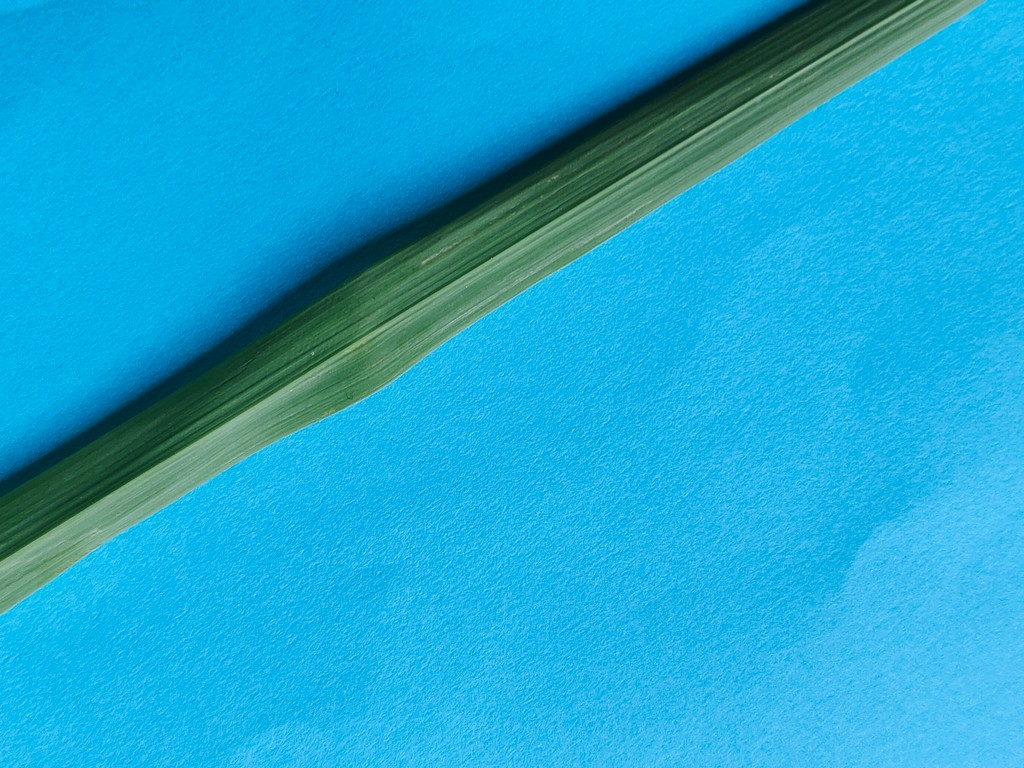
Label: Healthy